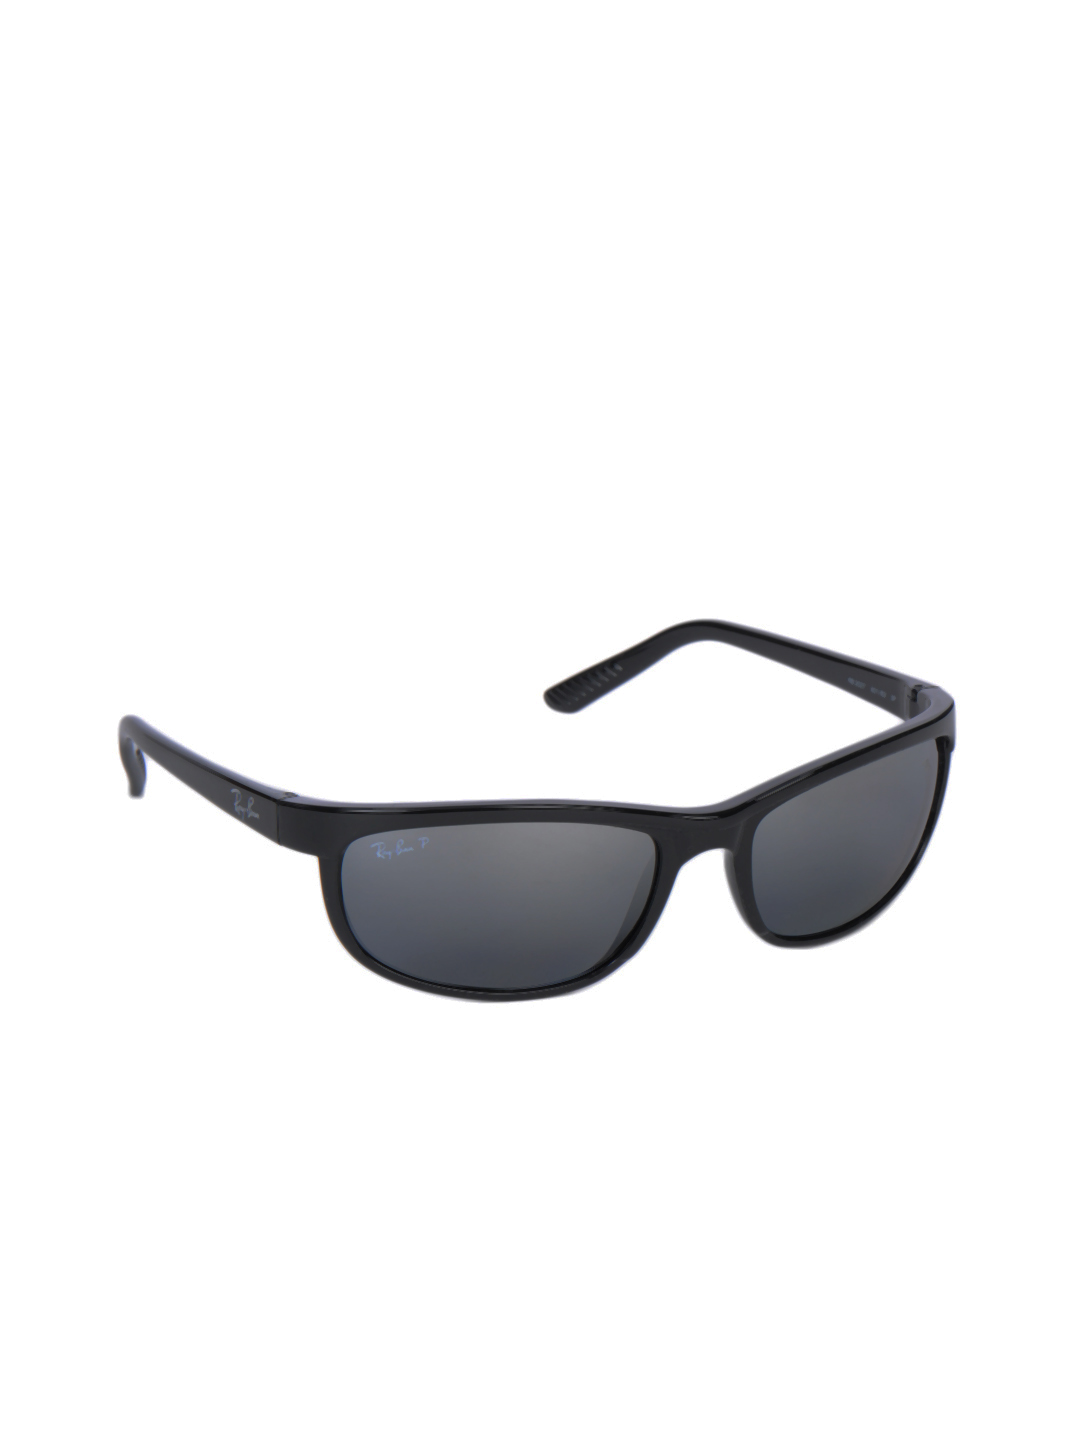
Ray-Ban Men Predator Sunglasses
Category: Accessories / Eyewear / Sunglasses
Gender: Men
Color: Black
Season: Winter 2016
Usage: Casual